Congo pufferfish

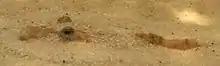

Like all members of the genus "Tetraodon", the Congo puffer is capable of inflating itself with water or air when stressed or otherwise frightened. It also has a deadly toxin like most species.